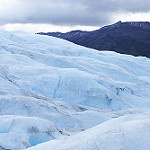
Scene: Outdoor